MV North Head

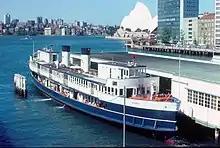

The last four "Binngarra"-class ferries ("Balgowlah", "Bellubera", "Barrenjoey" and "Baragoola") were all to be modernised and converted to diesel-electric propulsion. However, the company's post-war economic difficulties and the cost of the "Barrenjoey"s rebuild and diesel conversion almost bankrupted the company. As such, "Balgowlah" was decommissioned and sold to ship breakers in 1953 and the engines acquired for her went to "Baragoola". Upgrades to "Bellubera" and "Baragoola" in future years were much more modest in scope retaining their original hull shape and timber superstructures. "Bellubera" was withdrawn from service in 1973.